Crash bar

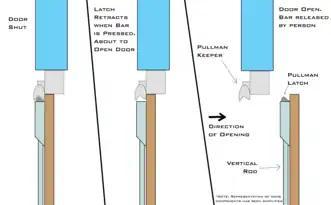
Diagram of Vertical Rod Latching Elements

Some jurisdictions permit doors to latch to each other. For security, additional latching points may be added. For example, upper and lower vertical rods added to one door and connected to the leaf with no rods via a mortice latch. A "double door coordinator" is used to ensure the active leaf does not close before the inactive leaf. This configuration is not recommended for high traffic locations.